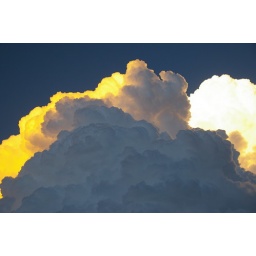
sky above our house by Z